Continental IO-360

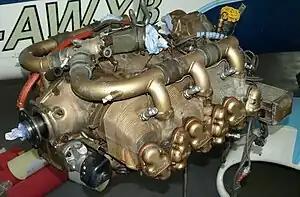
Continental IO-360-D

The Continental IO-360 is a family of fuel-injected air-cooled, horizontally opposed six-cylinder aircraft engines manufactured by Continental Motors in the United States of America, now part of AVIC International since 2010.